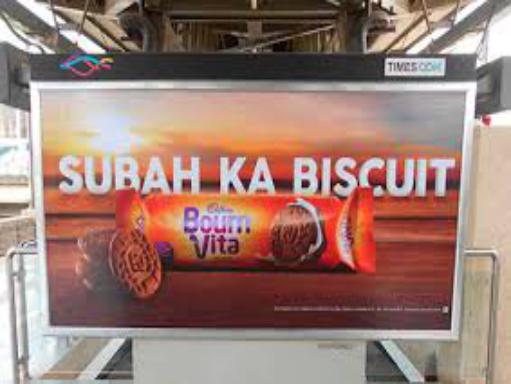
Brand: Bournvita
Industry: Food